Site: brandenburg
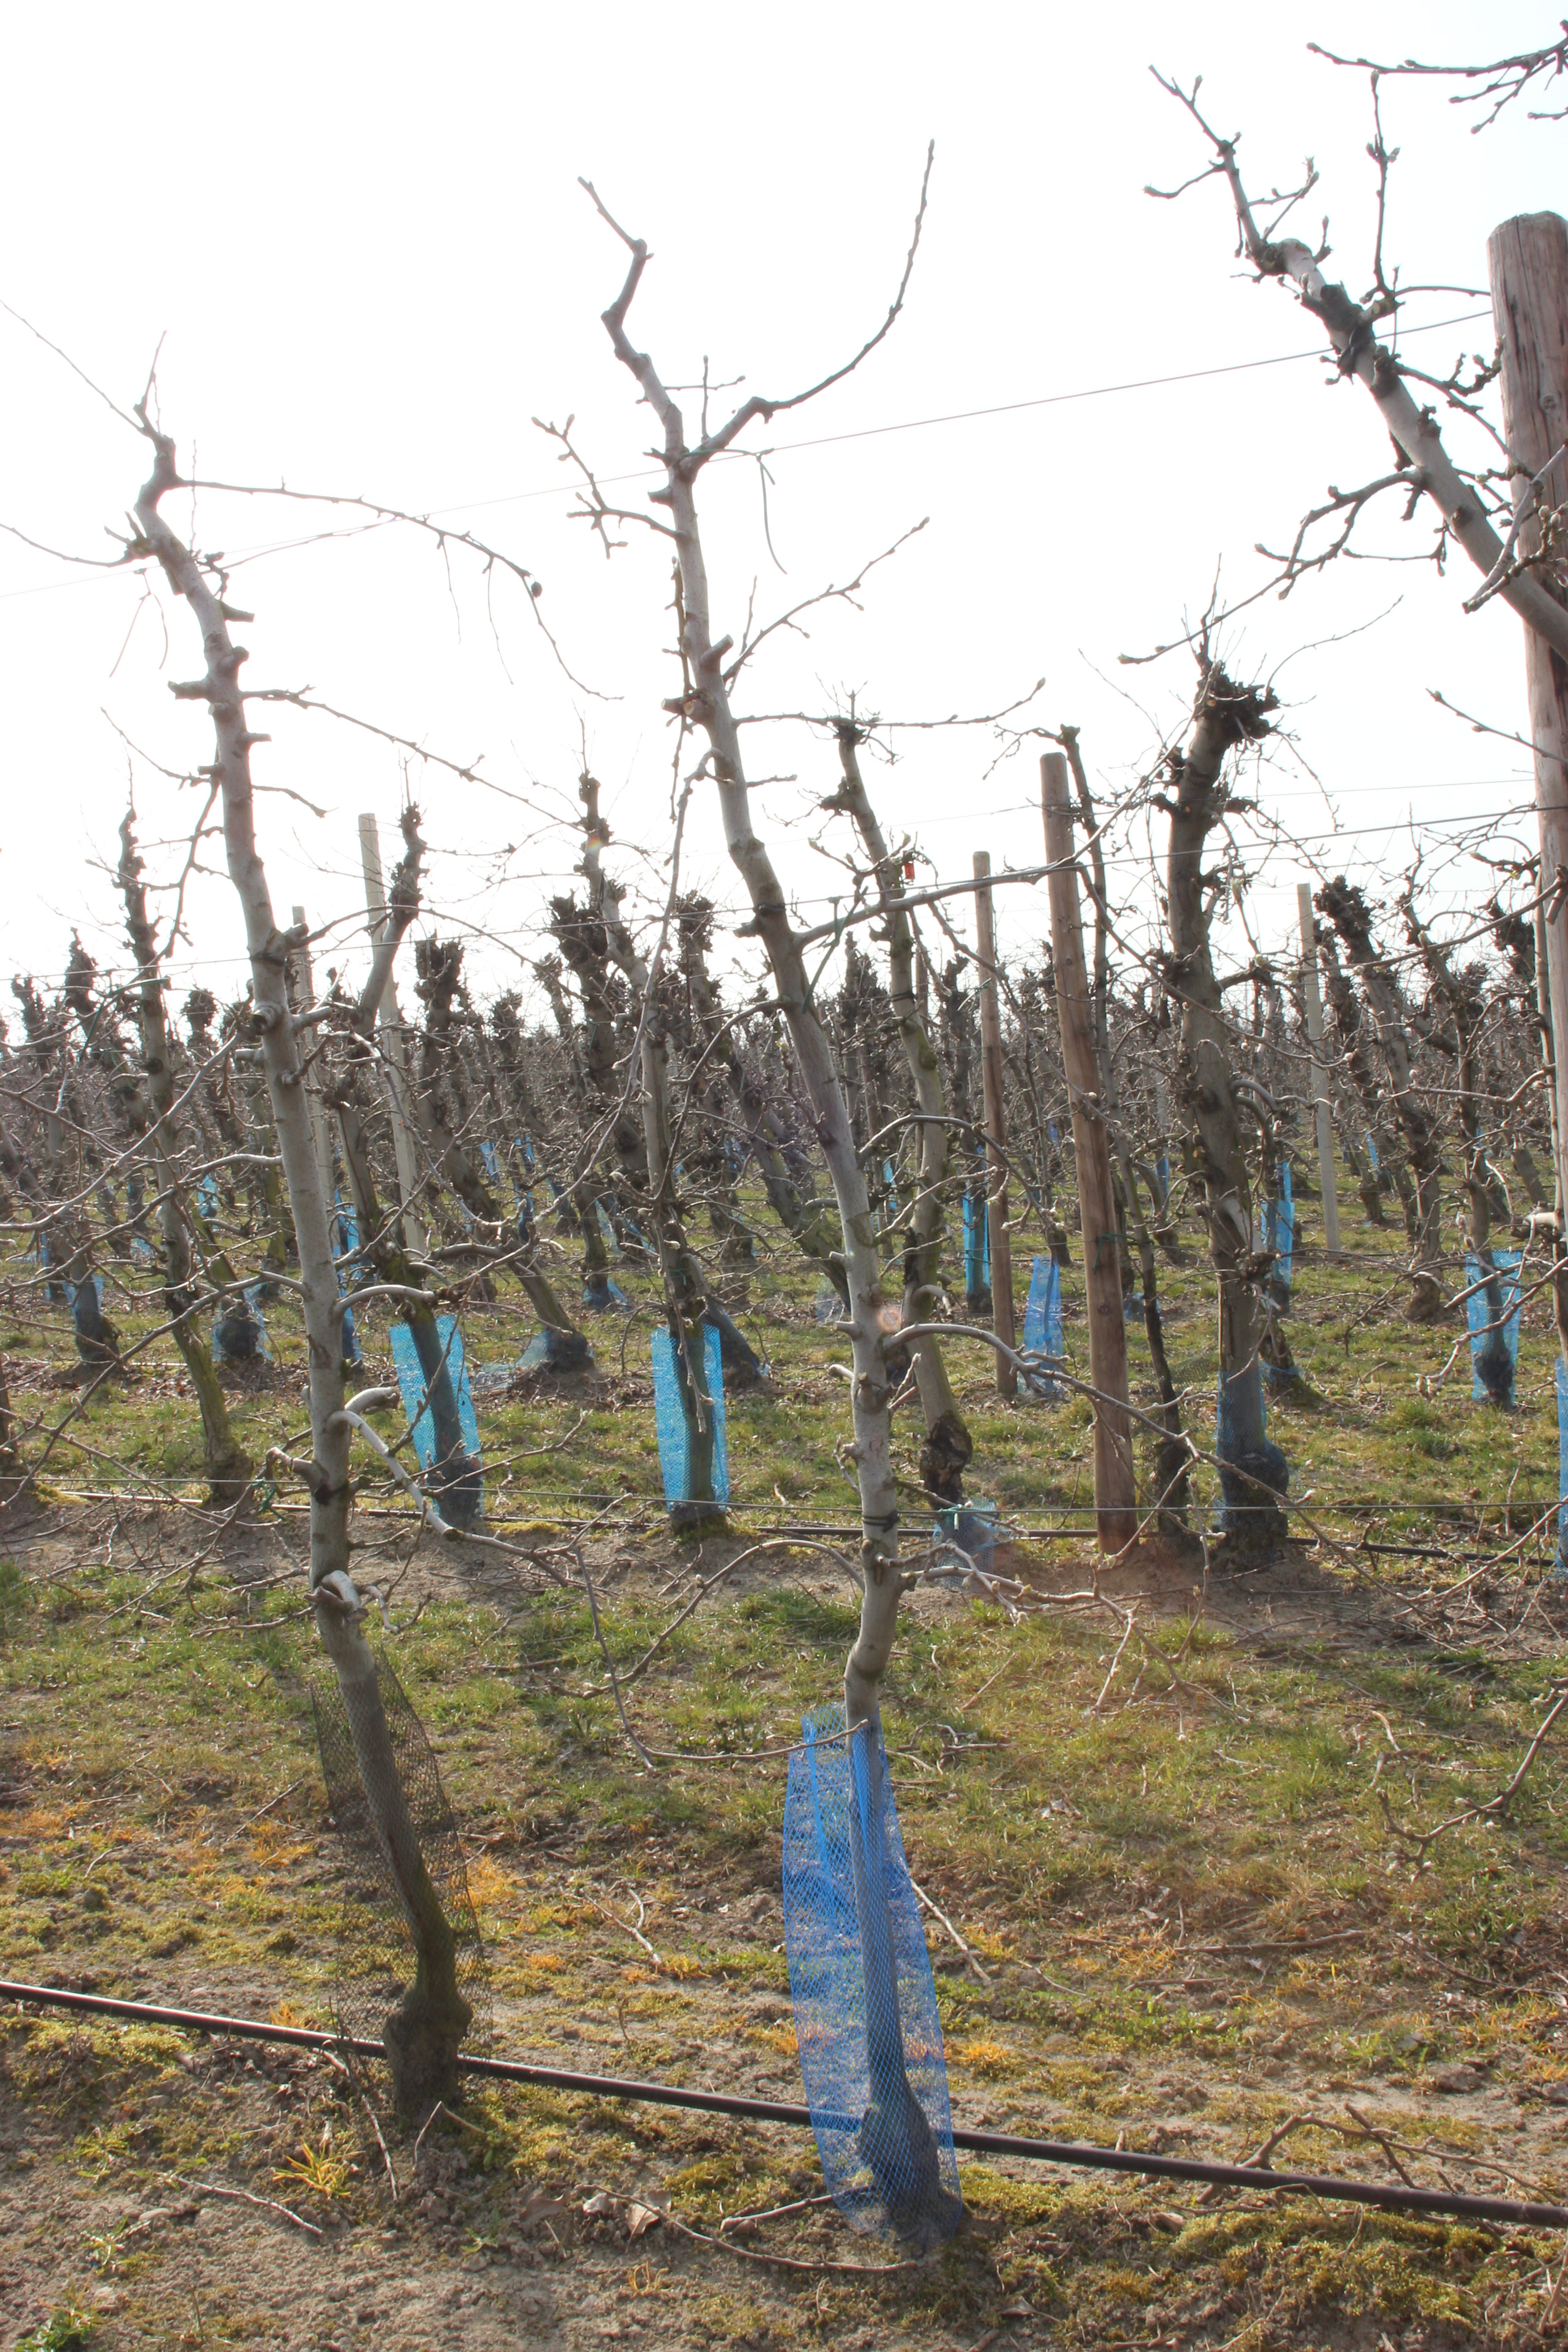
Growth stage (BBCH 03): Bud development